Boxing career of Muhammad Ali

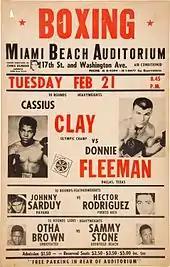
On-site poster for Cassius Clay's fifth professional bout

Clay made his professional debut on October 29, 1960, winning a six-round decision over Tunney Hunsaker. From then until the end of 1963, Clay amassed a record of 19–0 with 15 wins by knockout. He defeated boxers including Tony Esperti, Jim Robinson, Donnie Fleeman, Alonzo Johnson, George Logan, Willi Besmanoff, LaMar Clark, Doug Jones and Henry Cooper. Clay also beat his former trainer and veteran boxer Archie Moore in a 1962 match.